Meng Huo

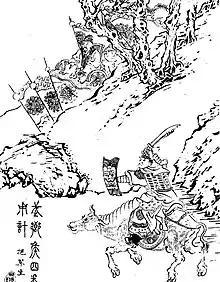
Meng Huo riding into battle on his red ox

When the Shu Han emperor Liu Bei died in 223 CE, the local people of Nanzhong rebelled against Shu Han, stating that there were three lords claiming to be the legitimate ruler of China and they no longer knew whom they should pledge allegiance to. In retaliation, the Shu Han chancellor Zhuge Liang launched an invasion on the Nanzhong region and successfully quelled the uprising.